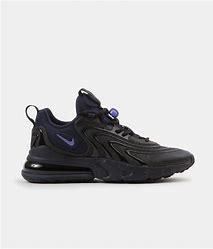
Brand: Nike
Model: Air Max 270 React ENG